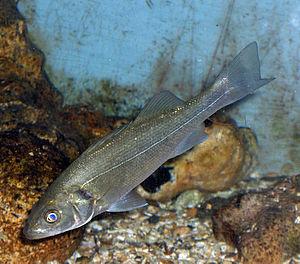
Le bar commun ou bar européen, surnommé loup ou perche de mer, est une espèce de poissons principalement marins qui entrent parfois en eau saumâtre et en eau douce, appartenant à la famille des moronidés. Cette espèces est en nette régression et fait donc l'objet de mesures de gestion.